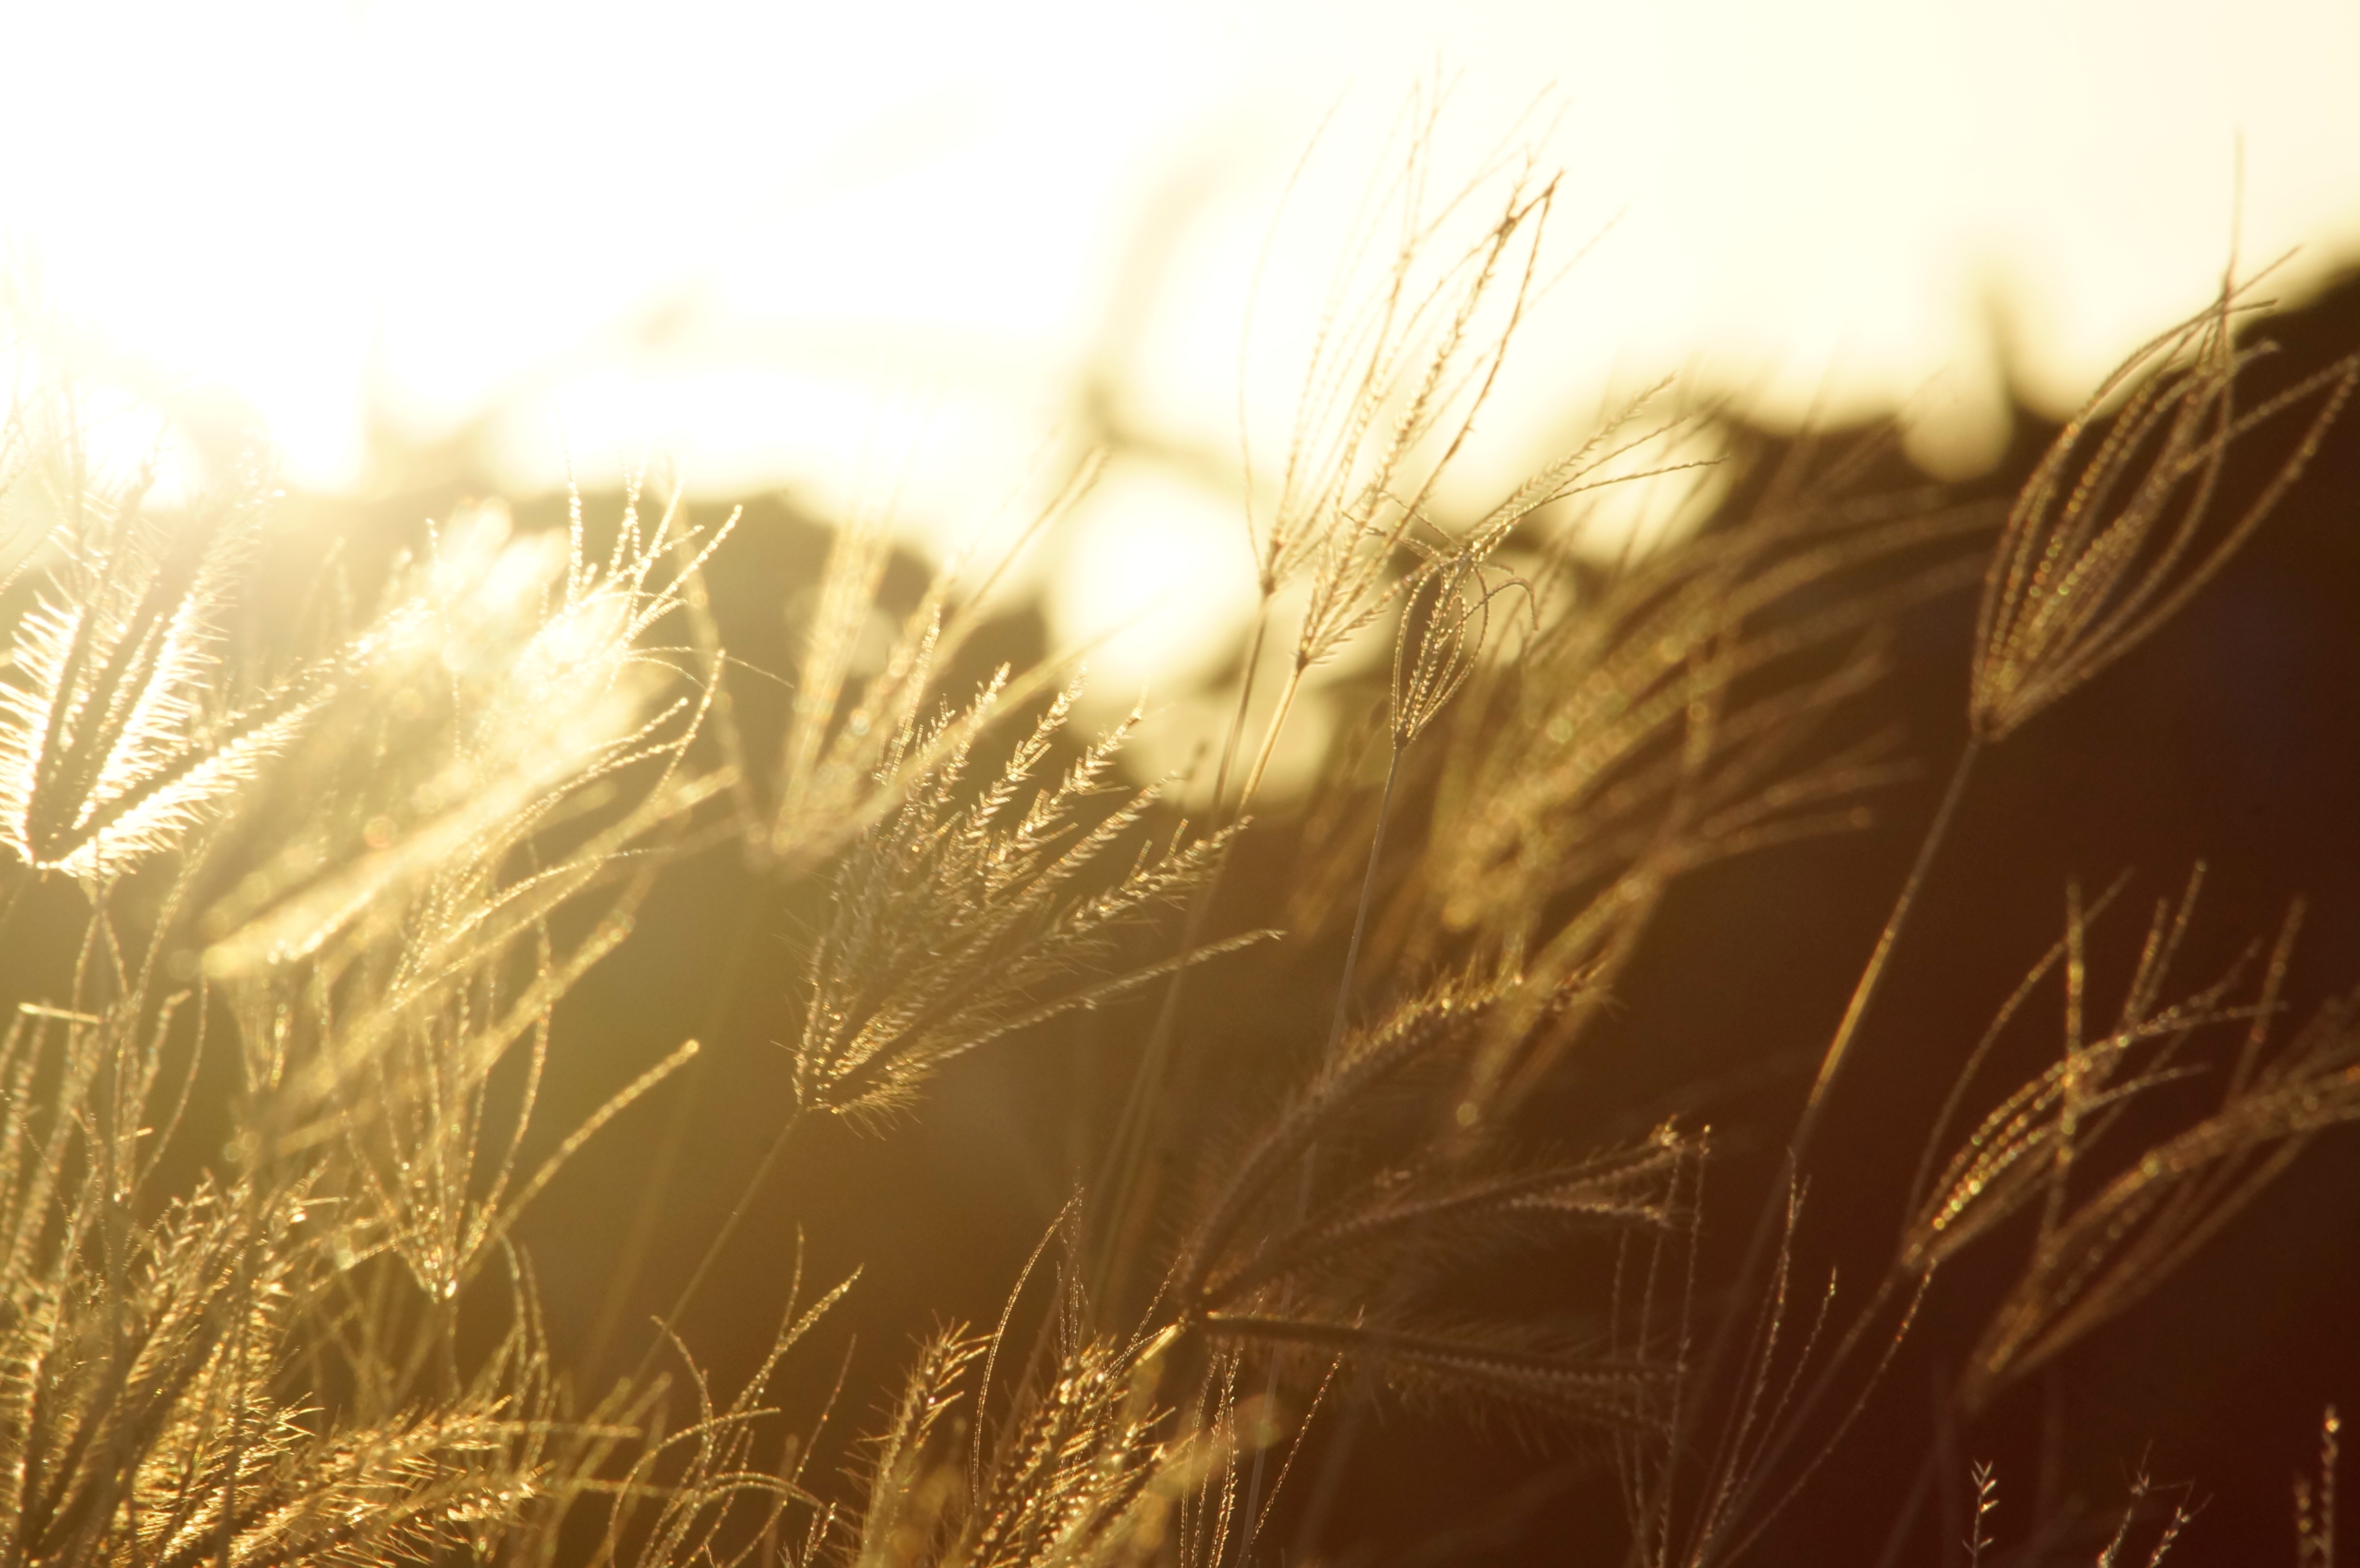
grass, plant, sky, sun, sunset, field, wheat, sunlight, morning, food, crop, agriculture, flowering plant, commodity, grass family, land plant, food grain